Aberrant subclavian artery

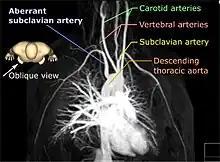
Aberrant subclavian artery on MR angiography.

Aberrant subclavian artery, or aberrant subclavian artery syndrome, is a rare anatomical variant of the origin of the right or left subclavian artery. This abnormality is the most common congenital vascular anomaly of the aortic arch, occurring in approximately 1% of individuals.